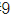
Number: 9